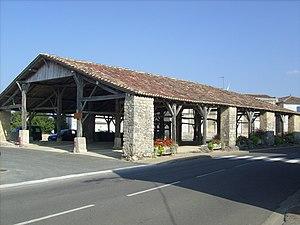
Halles de Pisany
Pisany est une commune du sud-ouest de la France, située dans le département de la Charente-Maritime. Ses habitants sont appelés les Pisanéens et les Pisanéennes.
Cet article recense une partie des monuments historiques de la Charente-Maritime, en France.